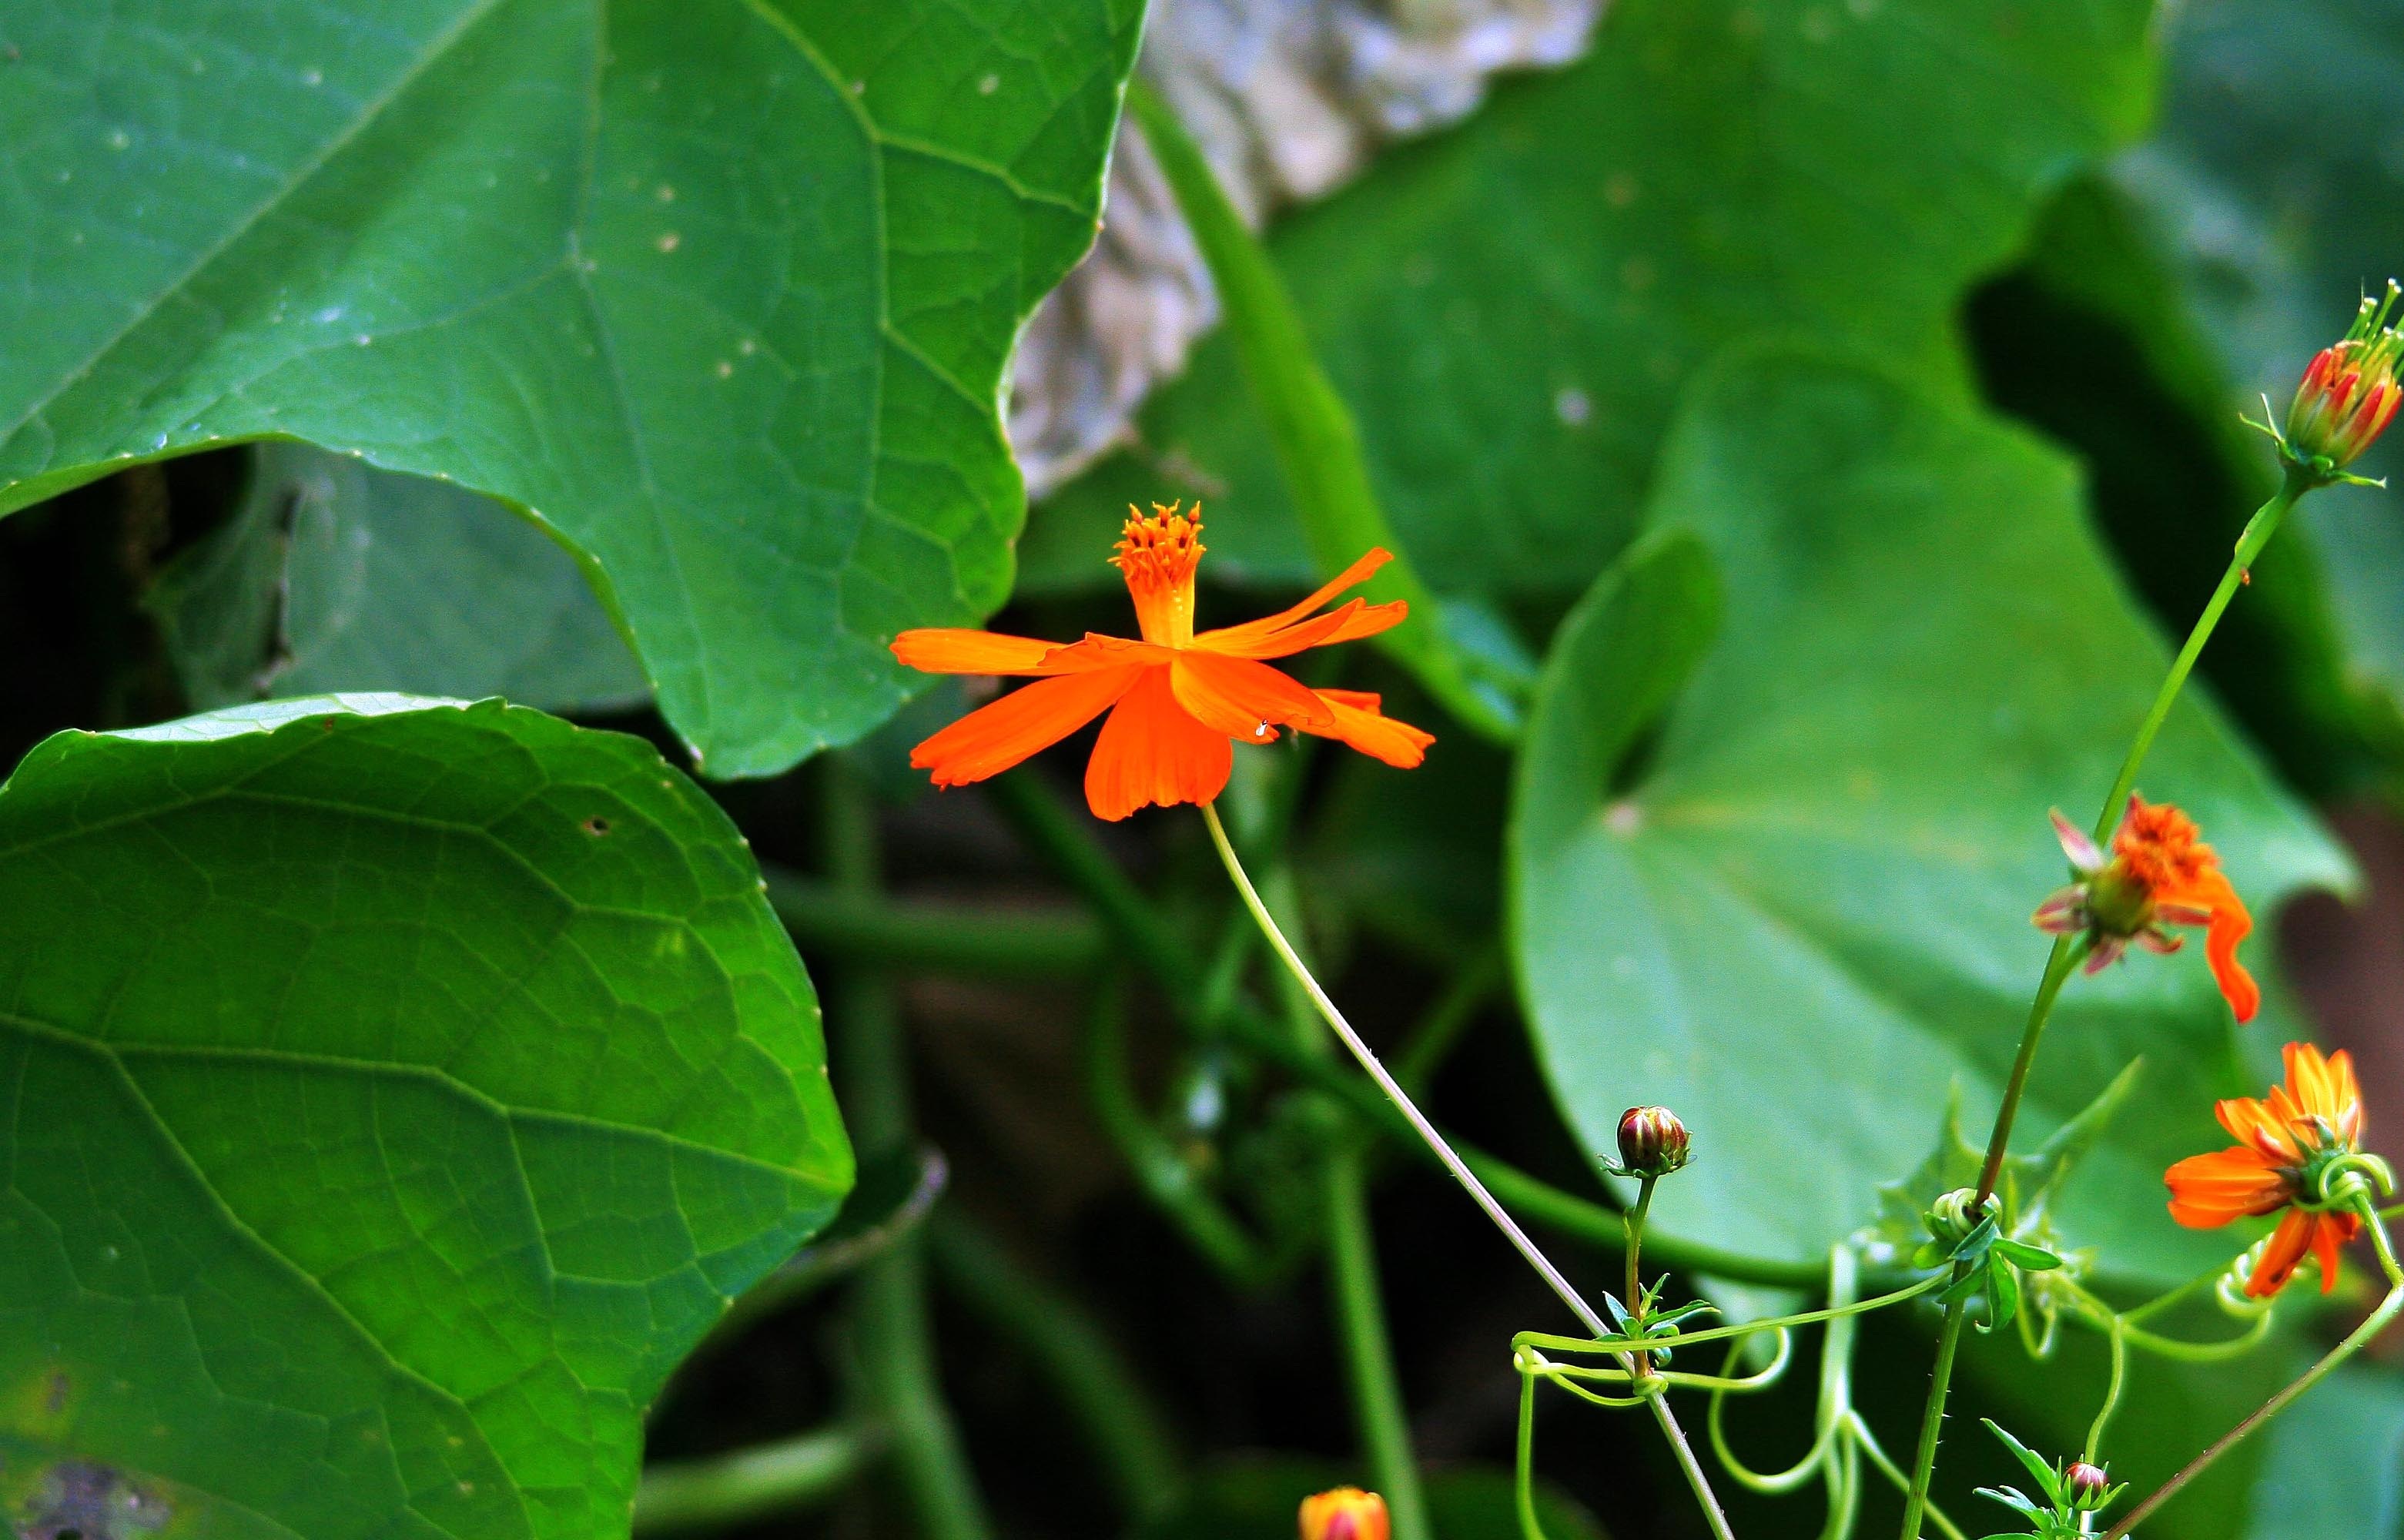
nature, plant, cosmos, leaf, flower, orange, green, pumpkin, botany, garden, flora, wildflower, leaves, shrub, macro photography, flowering plant, cosmos flower, dainty, land plant